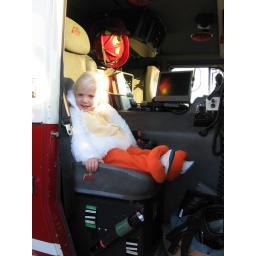
Reese got to sit in the captain's seat when the fire station brought their truck to the kid's carnival.